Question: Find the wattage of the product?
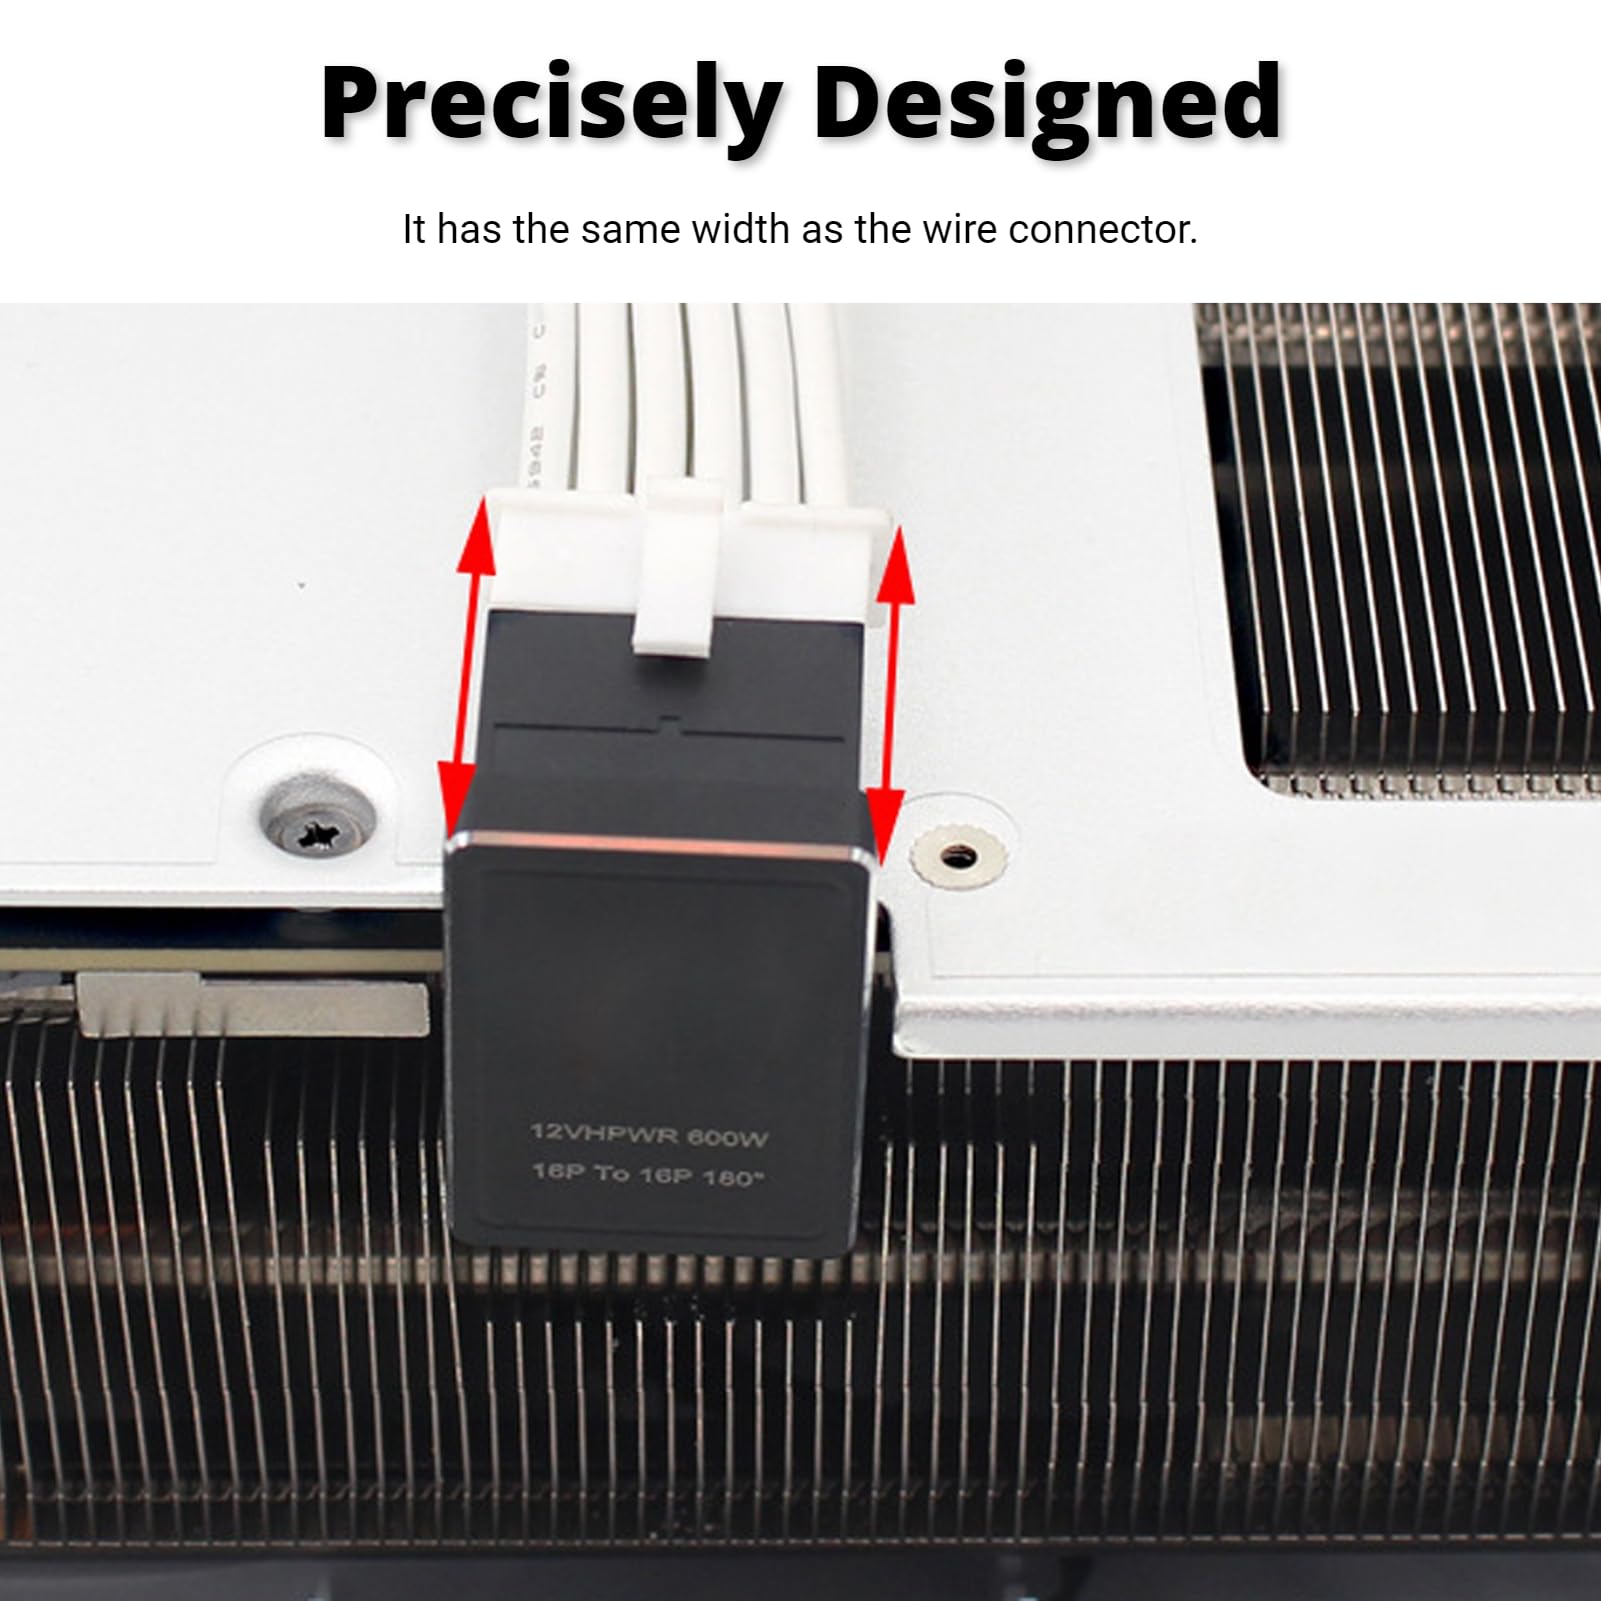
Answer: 600.0 watt